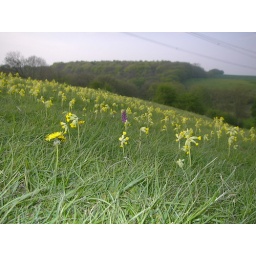
cow slips in field